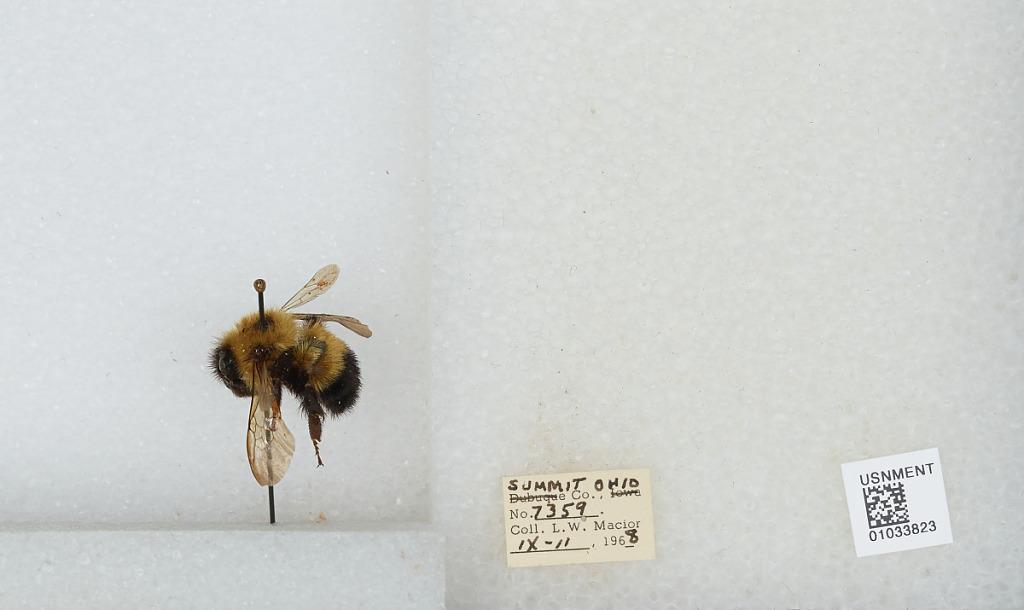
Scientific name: Bombus (Pyrobombus) vagans vagans Smith
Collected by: L. Macior
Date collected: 1968-9-11
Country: United States
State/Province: Ohio
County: Summit
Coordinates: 41.0917, -81.5594